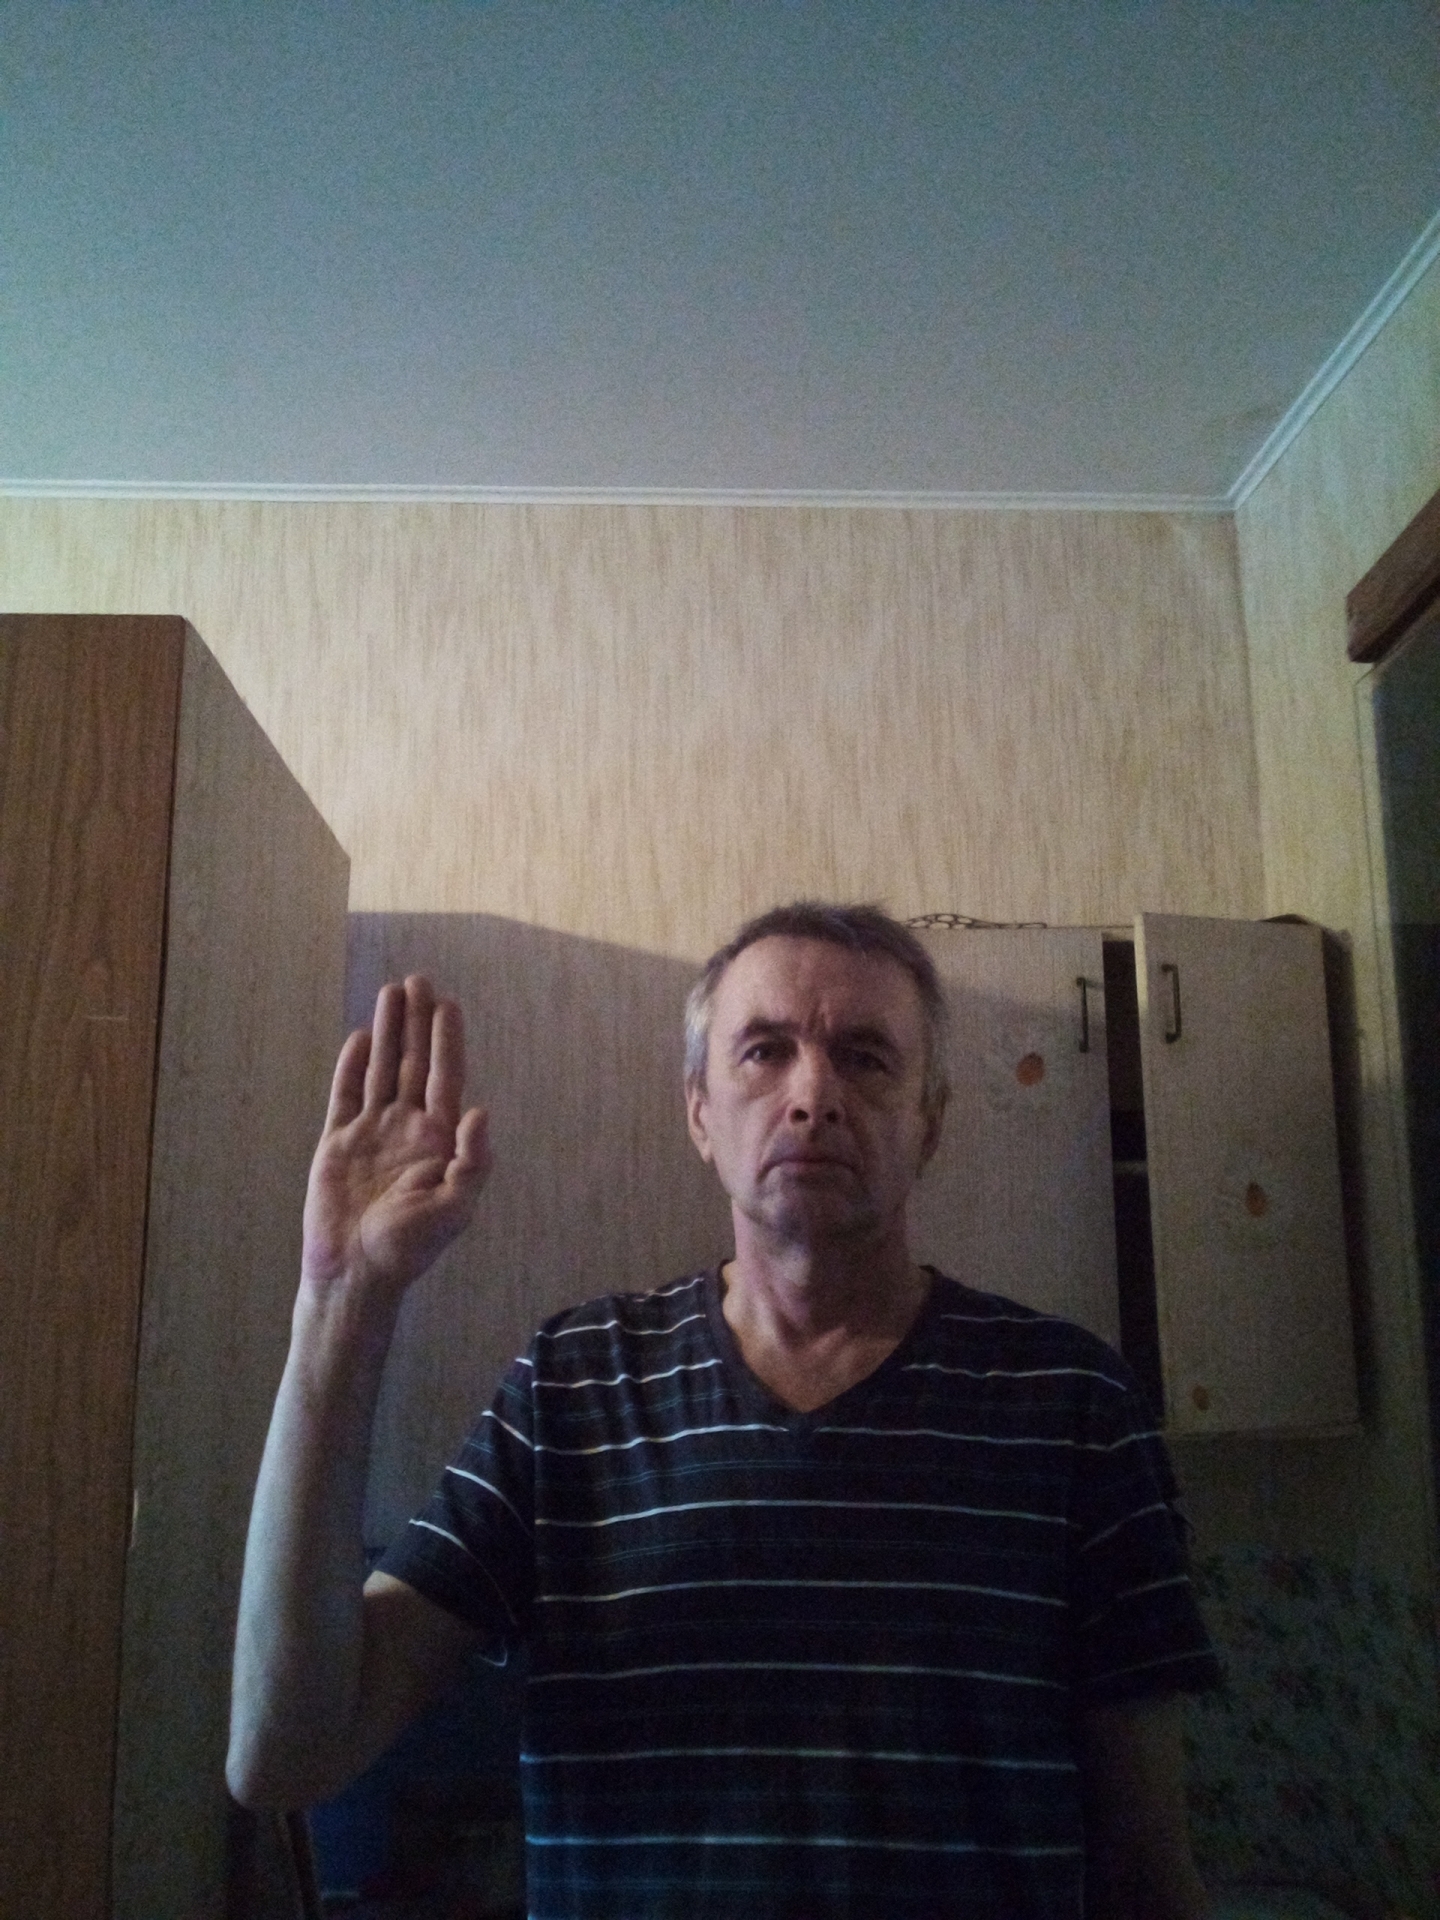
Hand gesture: stop